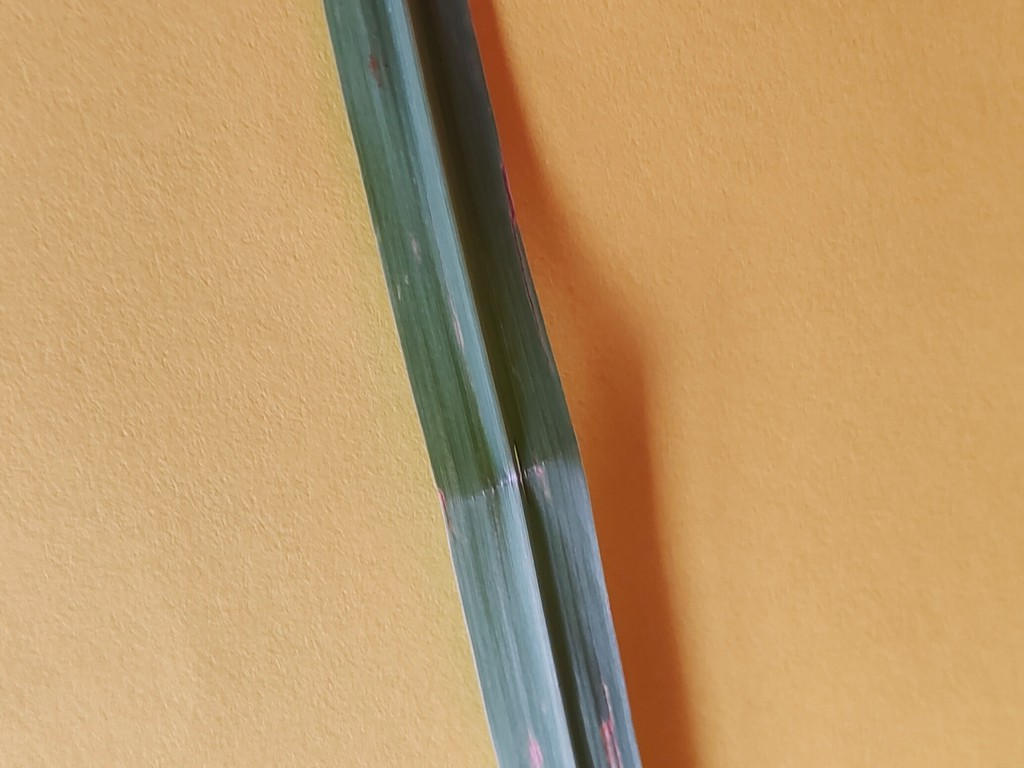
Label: Unhealthy